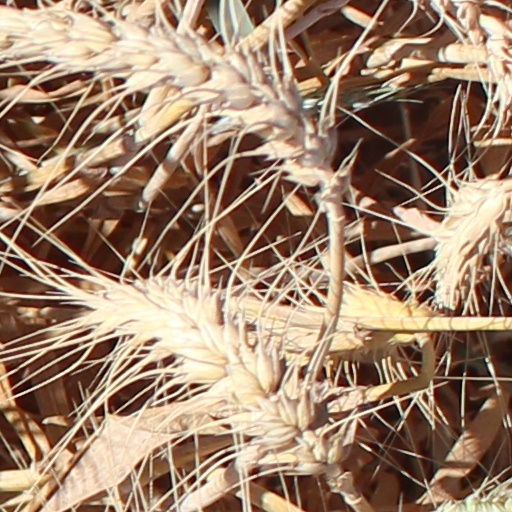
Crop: wheat